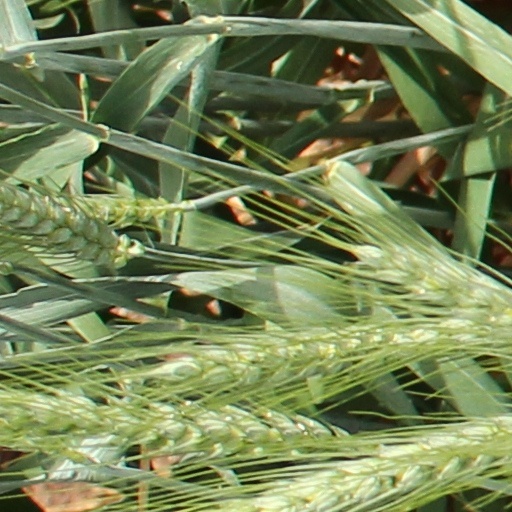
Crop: wheat